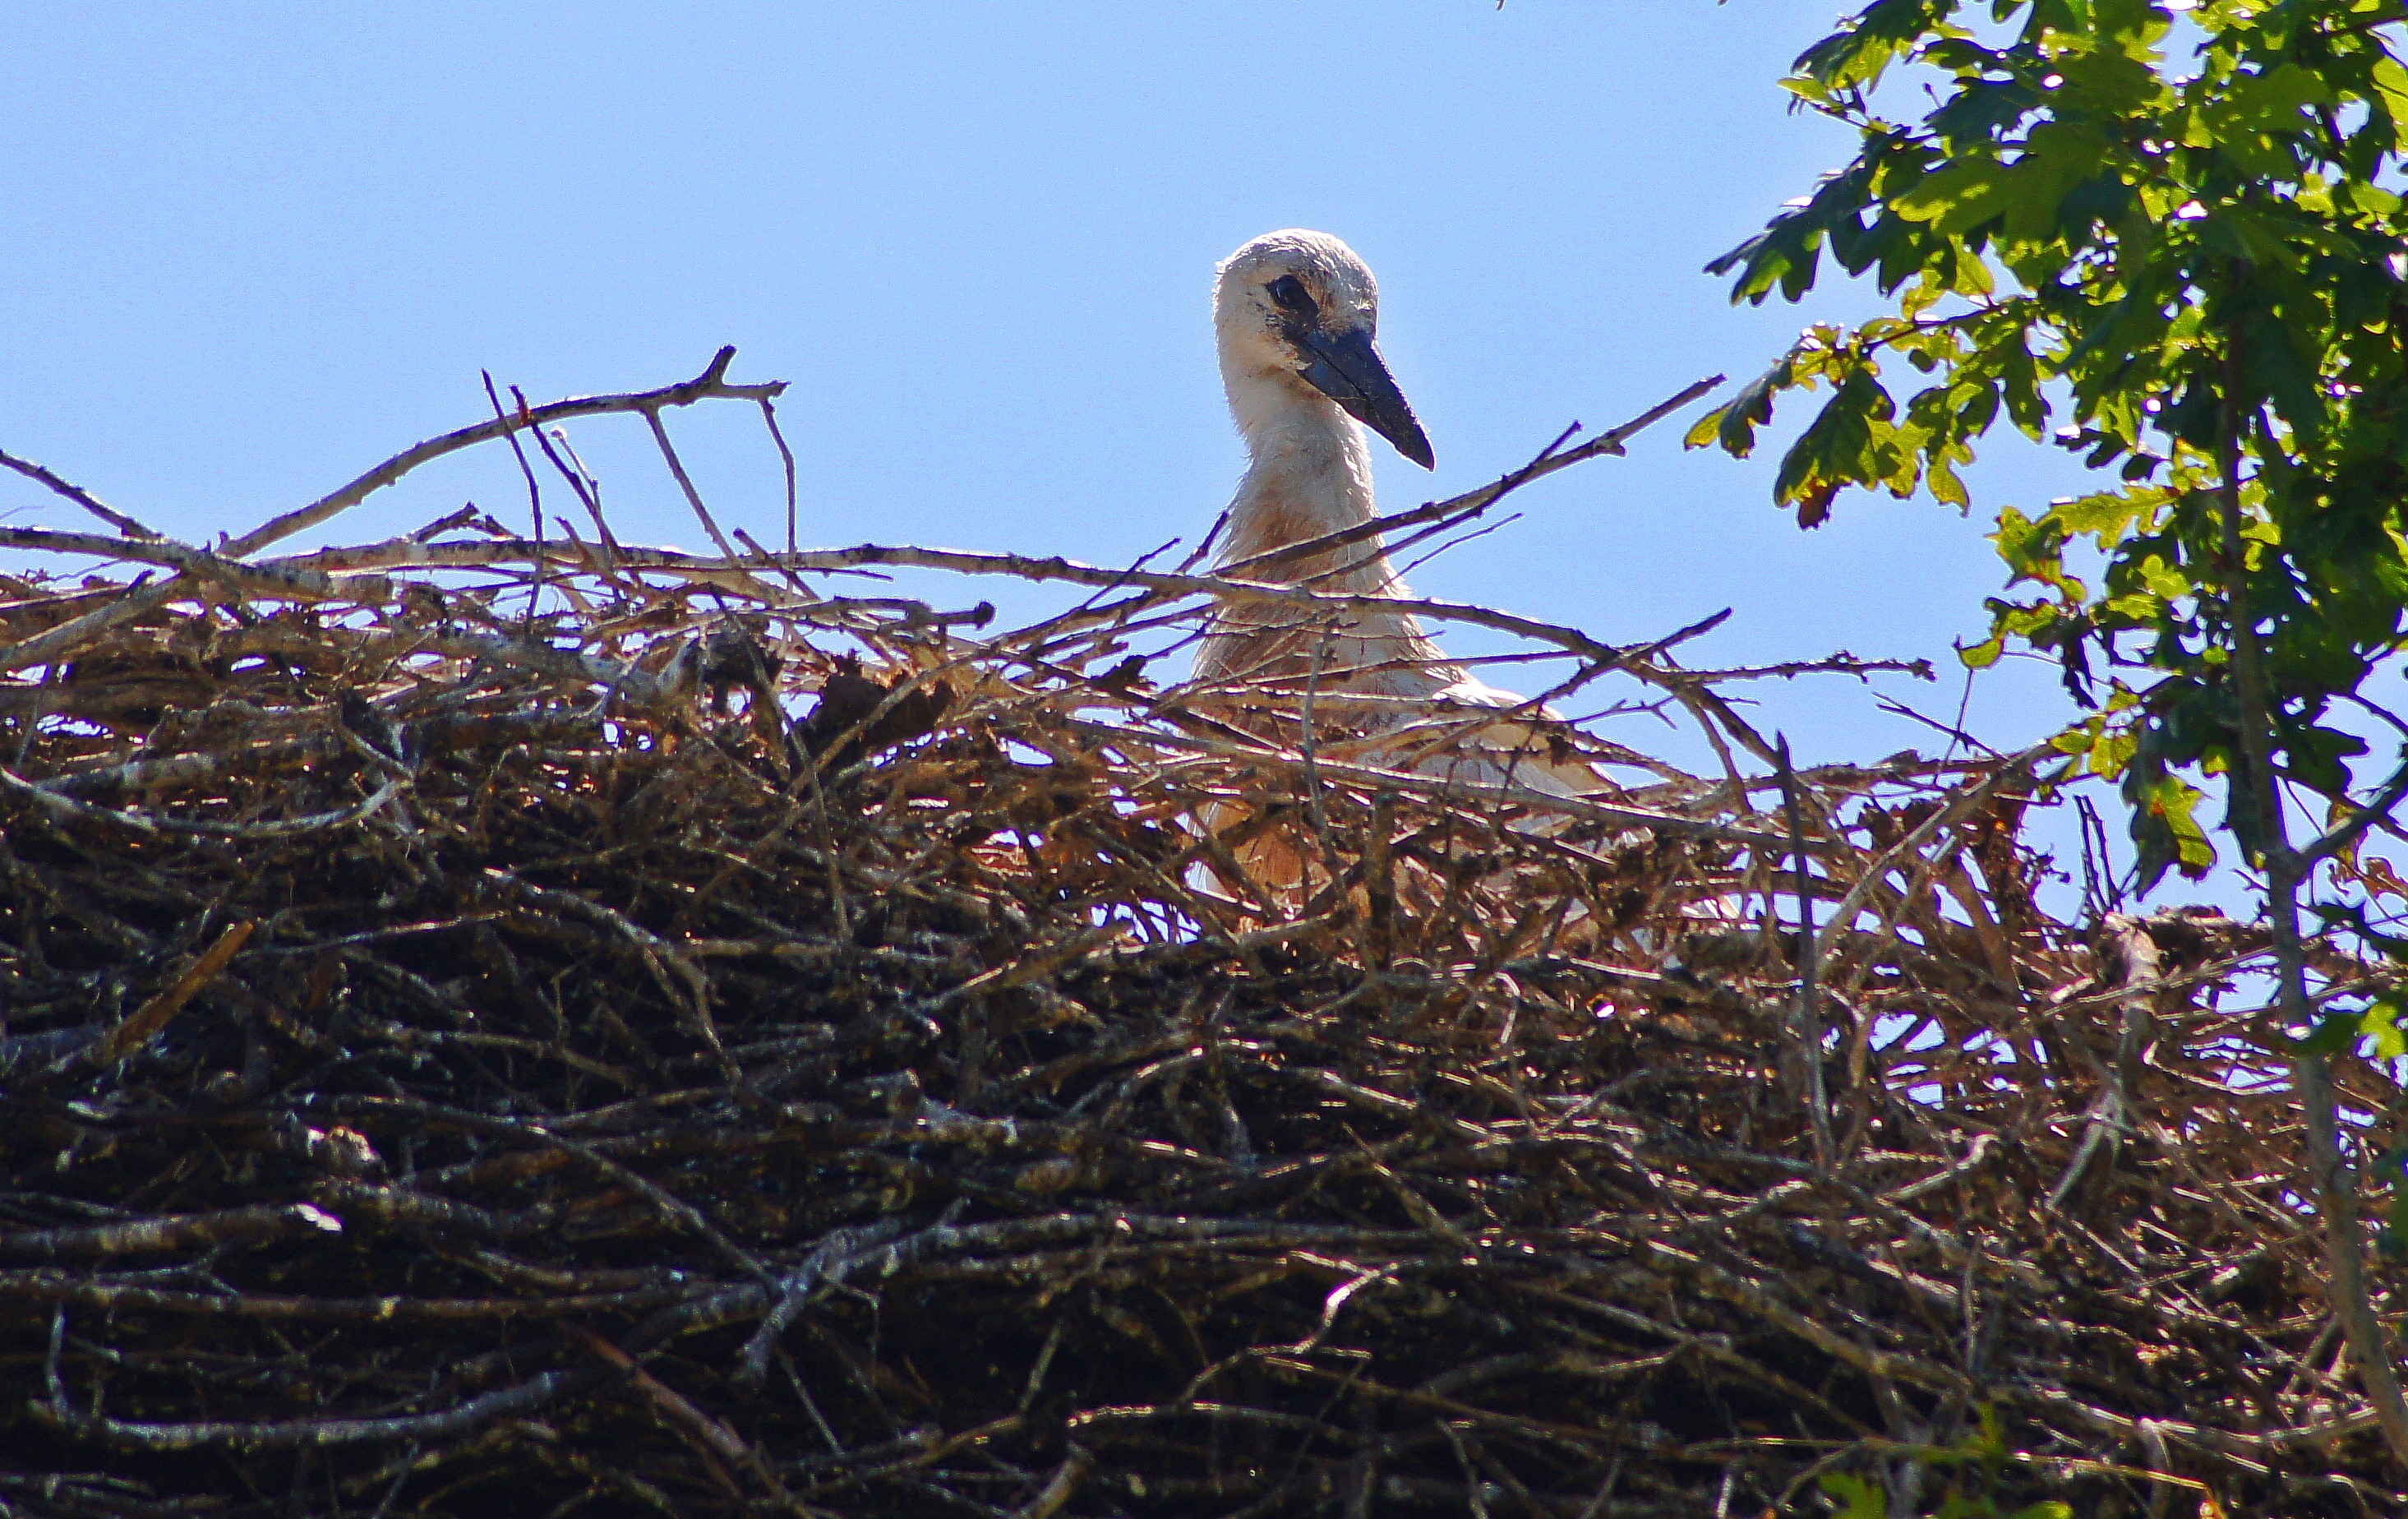
nature, branch, bird, wildlife, beak, macro, fauna, stork, animals, vertebrate, naturaleza, nest, ggl1, animales, sonya55, ciconiiformes